Pseudaxine kurra

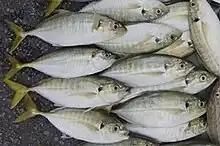
The yellowtail scad "Atule mate" is the type host of "Pseudaxine kurra"

The type-host is the yellowtail scad "Atule mate" (Carangidae). The type-locality is off India. Several specimens of "Gastrocotyle kurra" were observed on the gill filaments of the host along with "Pseudaxine kurra". It was also recorded on the type-host off China.